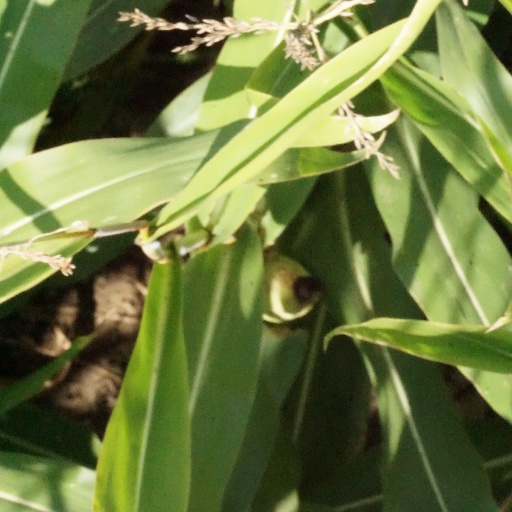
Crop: maize; corn